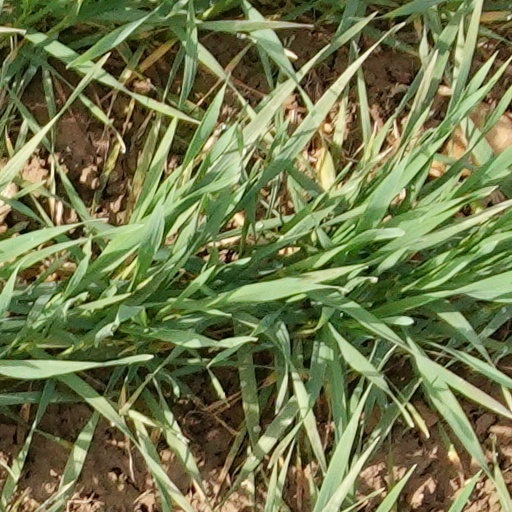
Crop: wheat